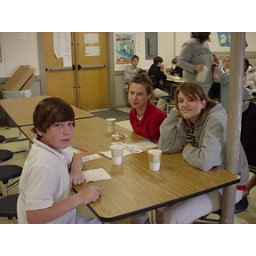
this is taylor in tha red shirt and in tha gray is dixie and tha white is ma ex boy friend